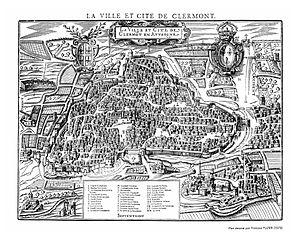
Clermont ou Clairmont est une ville en Auvergne, dont la fusion avec la cité voisine et rivale de Montferrand - décidée par Louis XIII lors de l'Édit de Troyes du 15 avril 1630 et confirmée un siècle plus tard sous Louis XV en 1731, par Daniel-Charles Trudaine, - donne naissance à la capitale auvergnate de Clermont-Ferrand, titre auparavant réservé à Clermont.